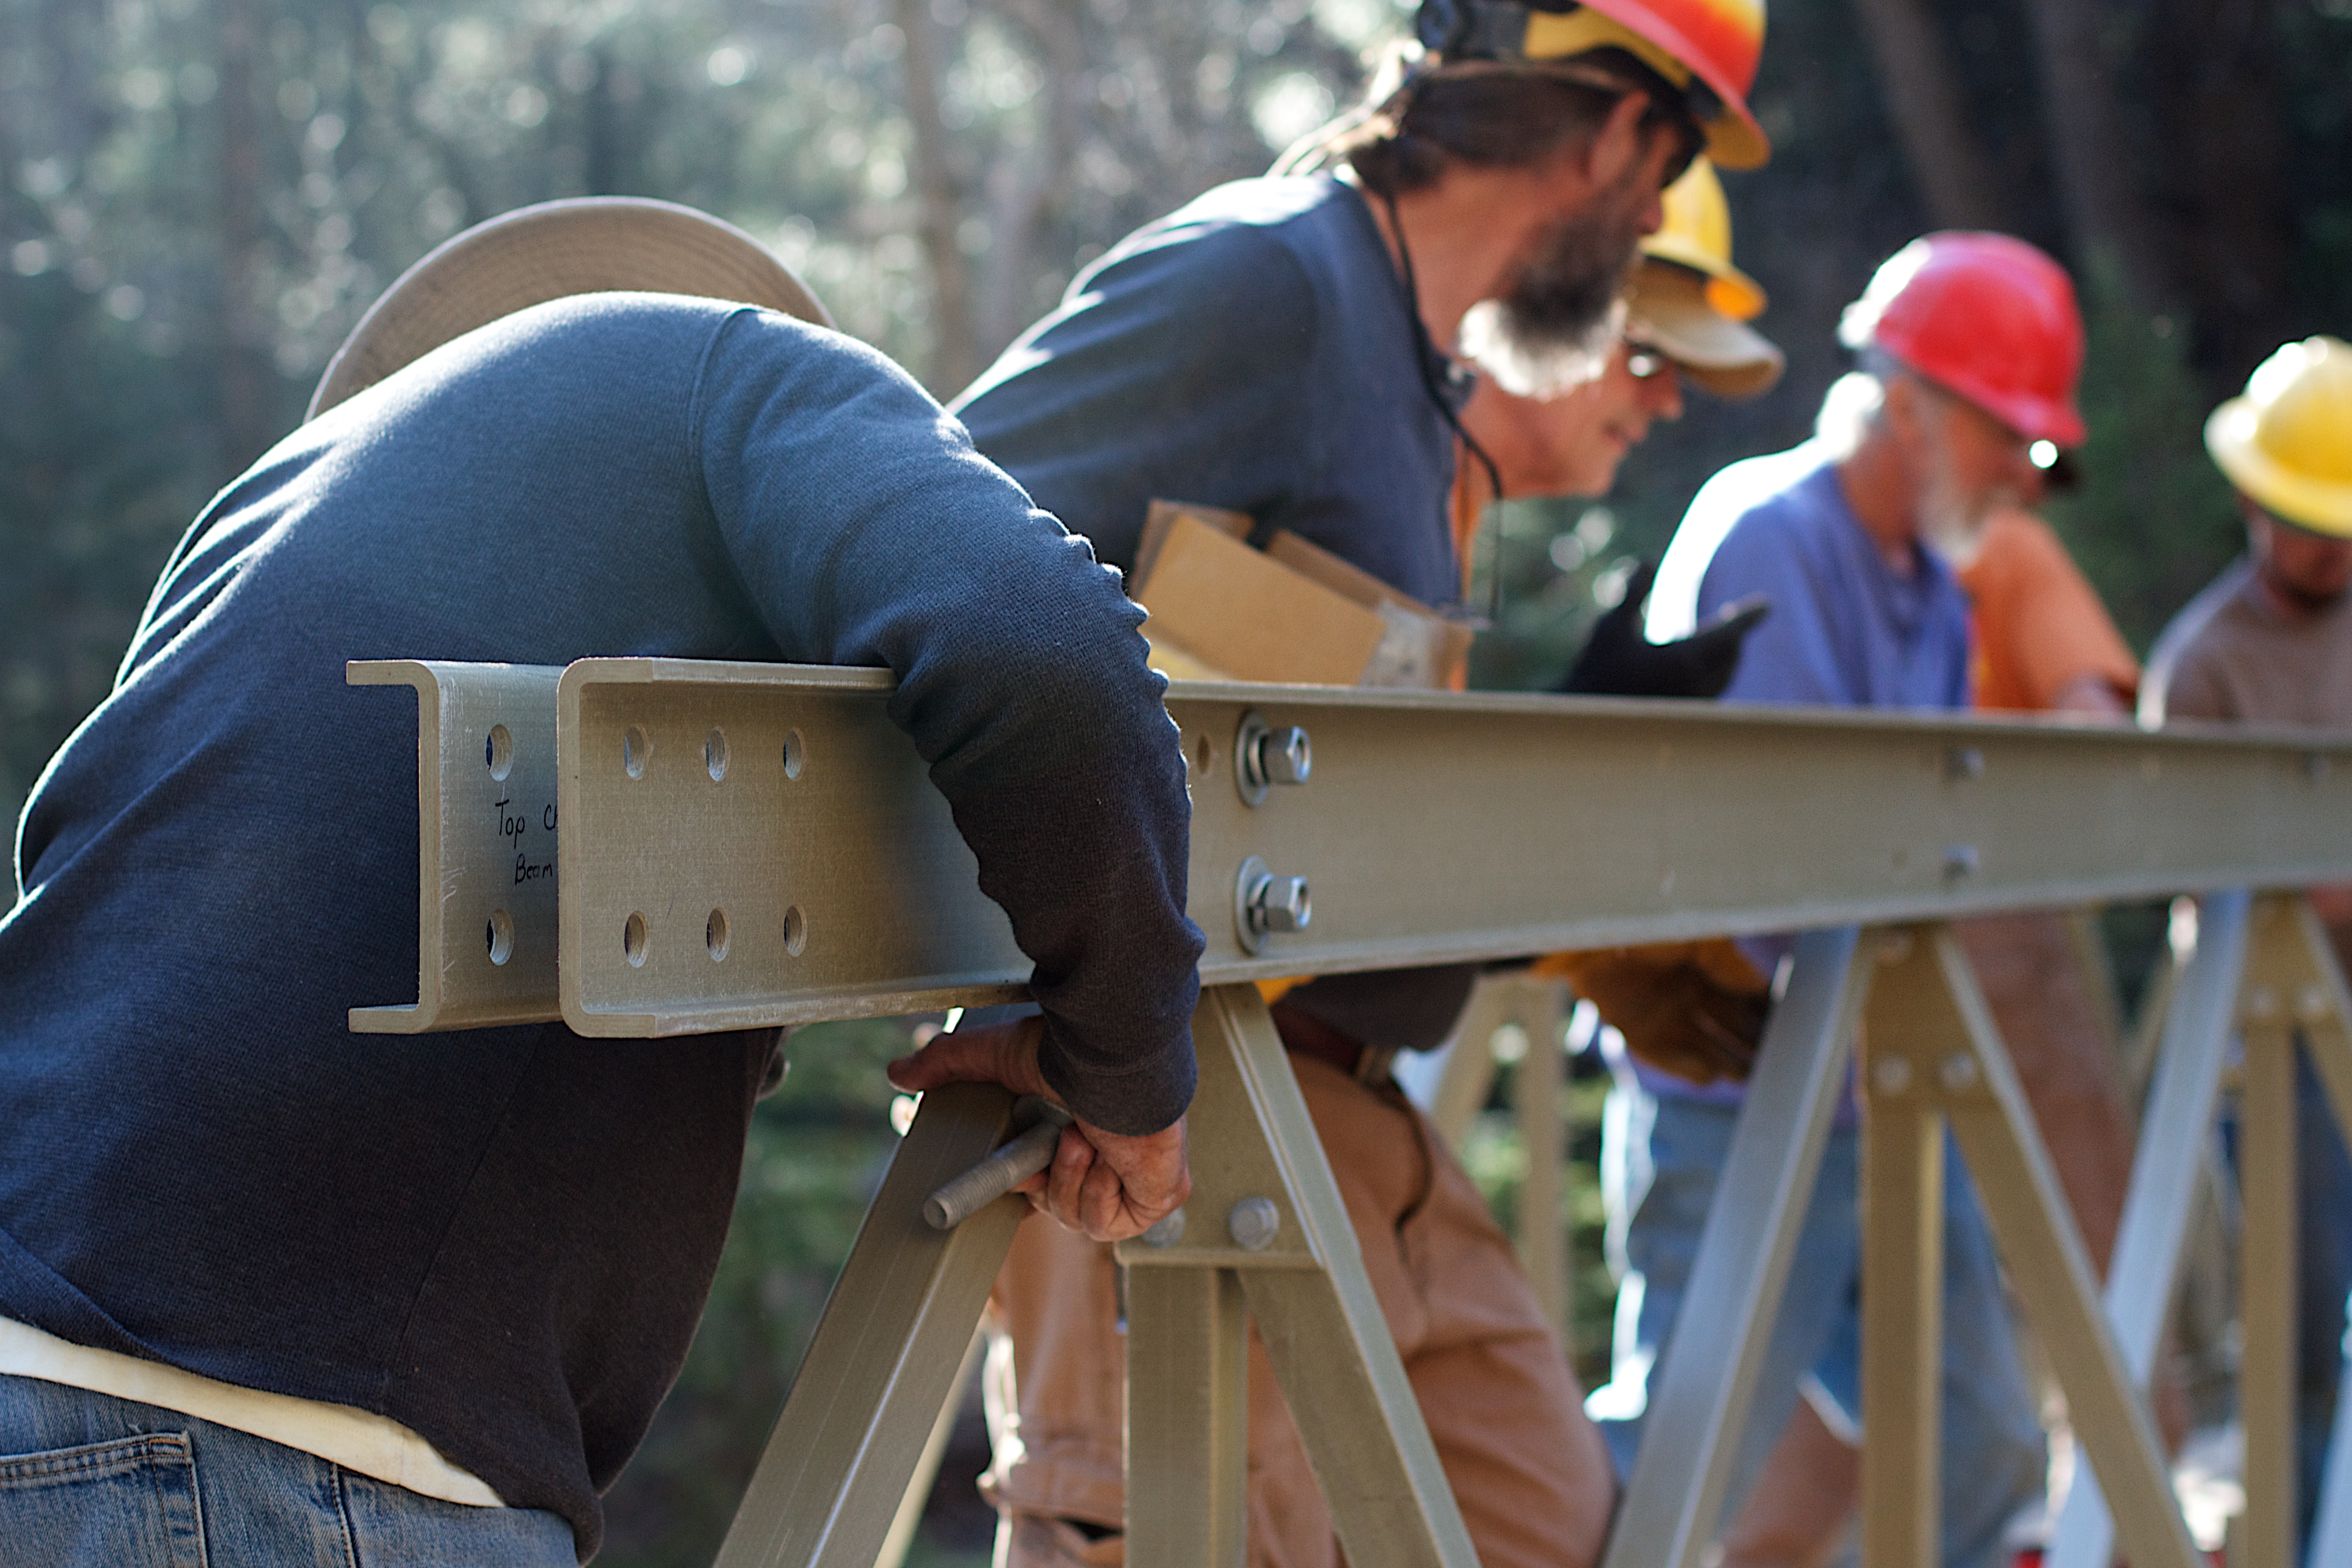
person, pstrails, construction worker